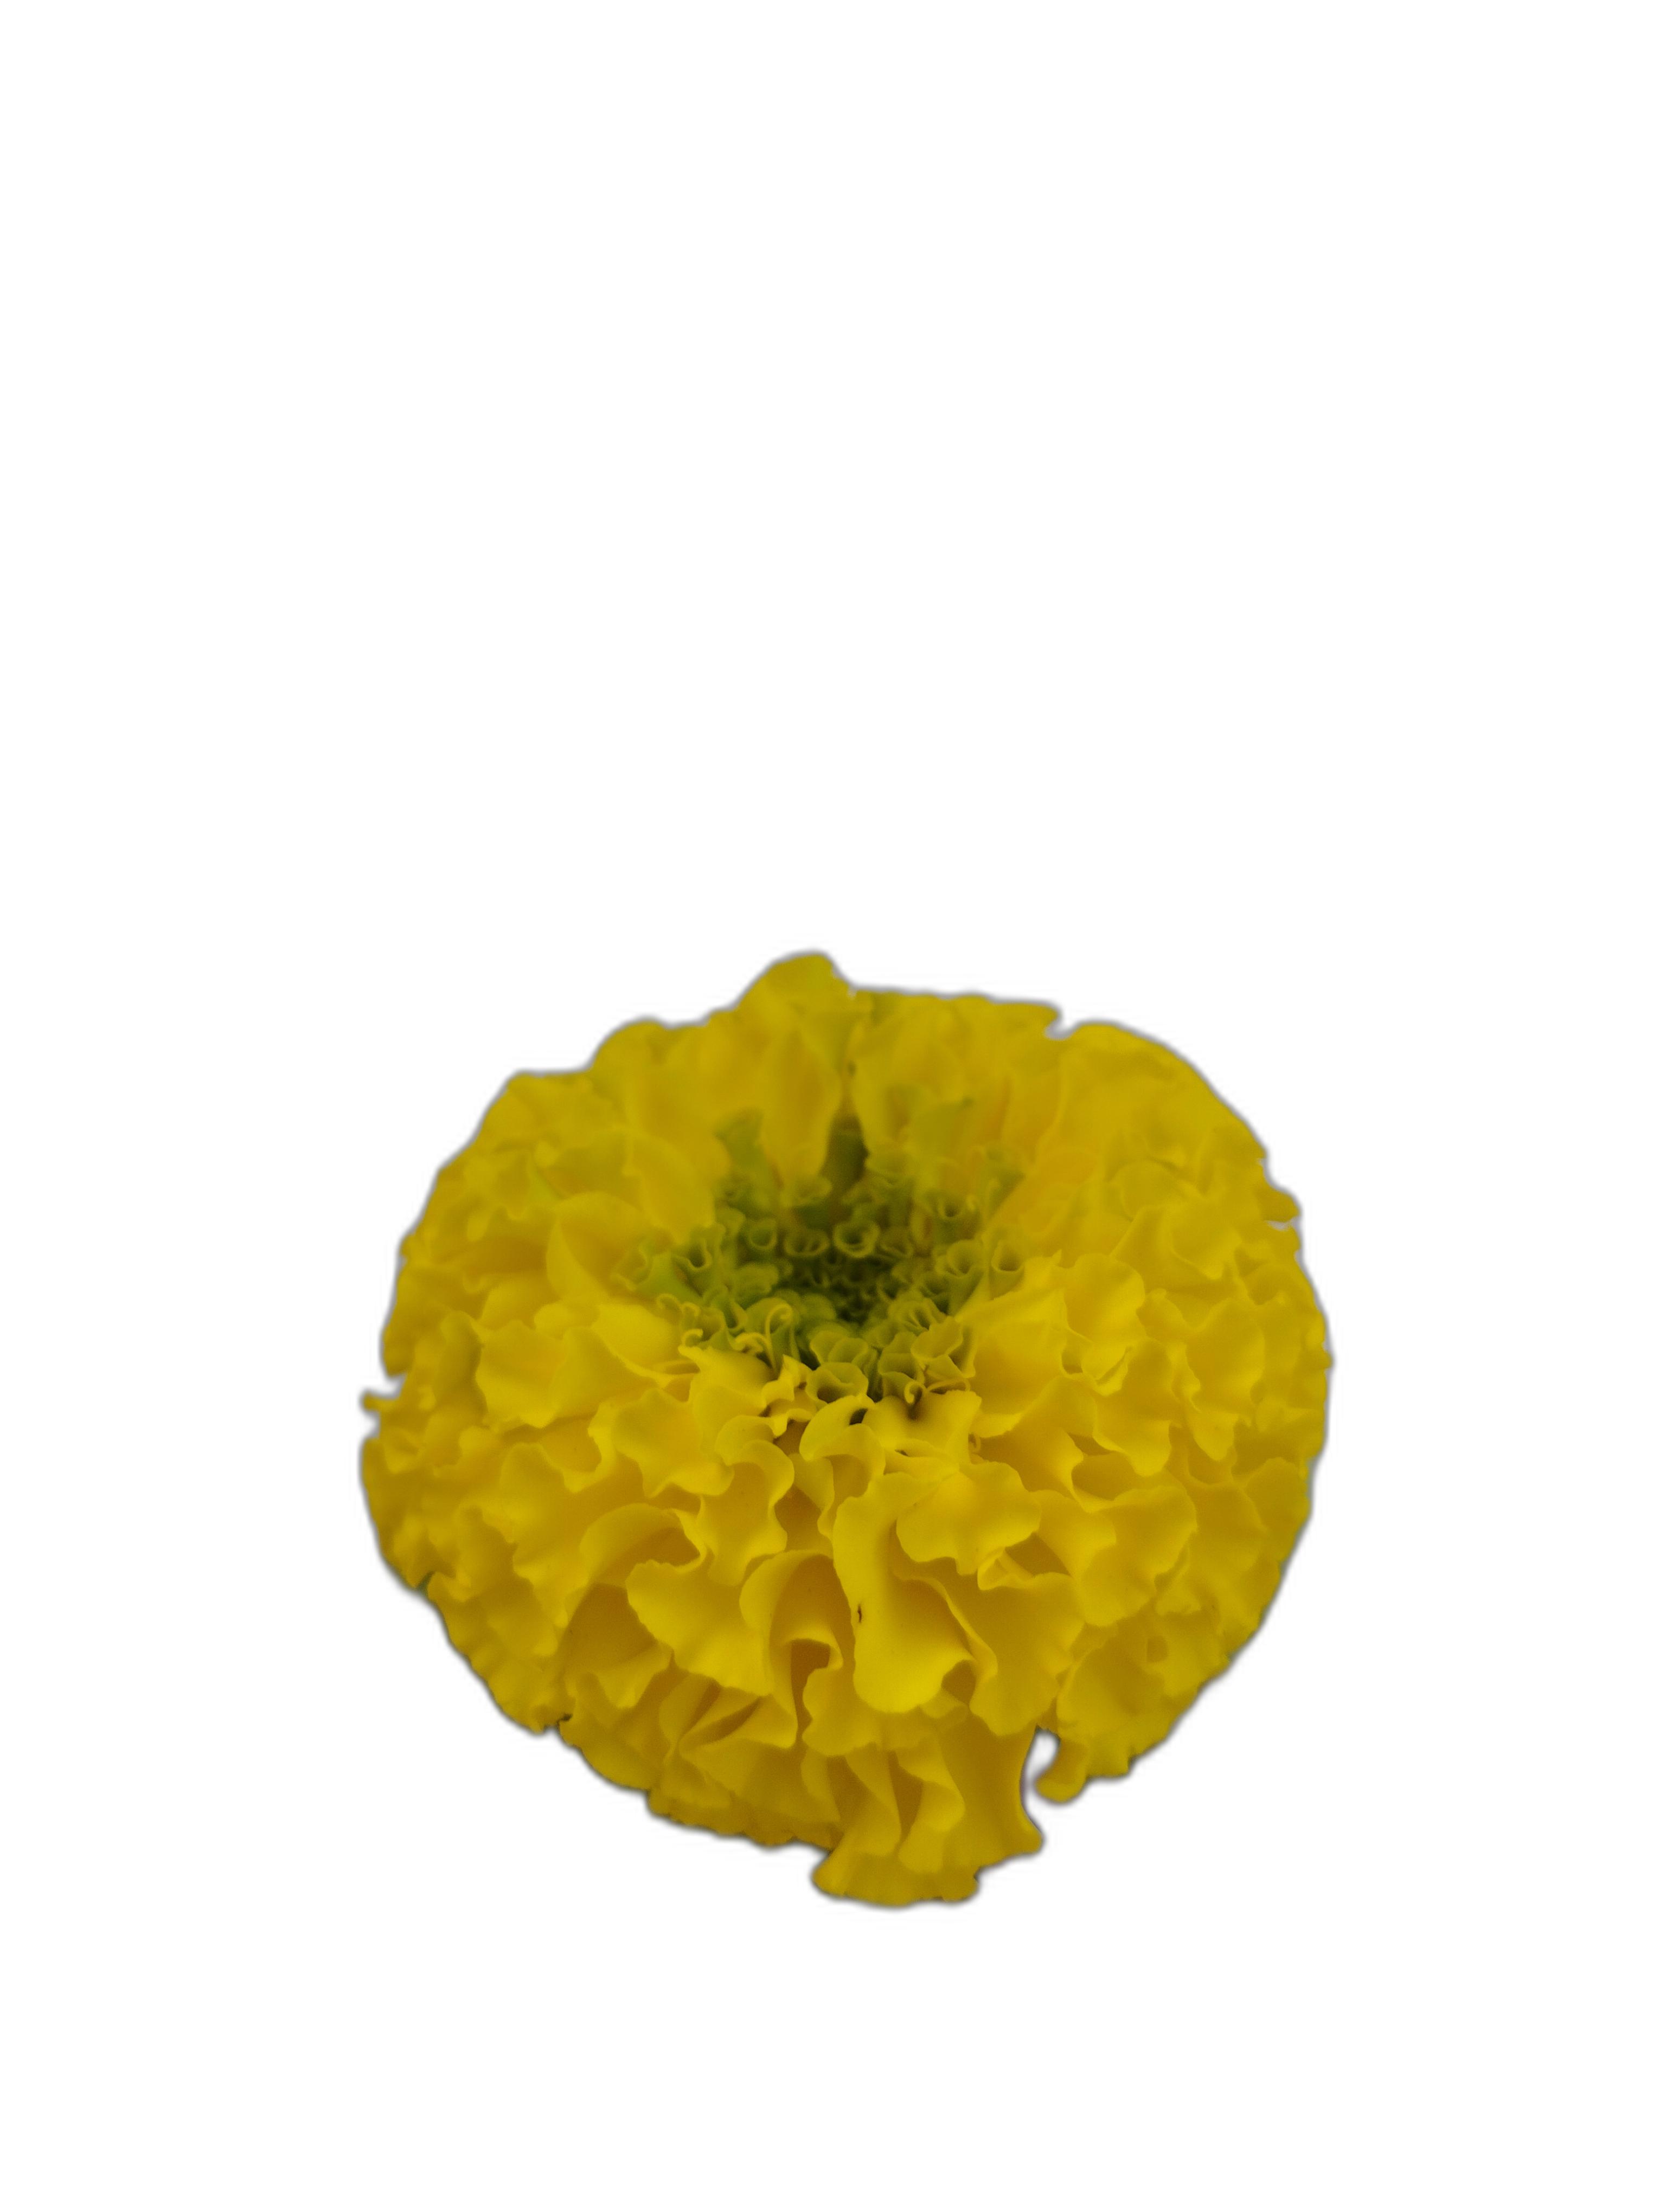
Label: Marigold